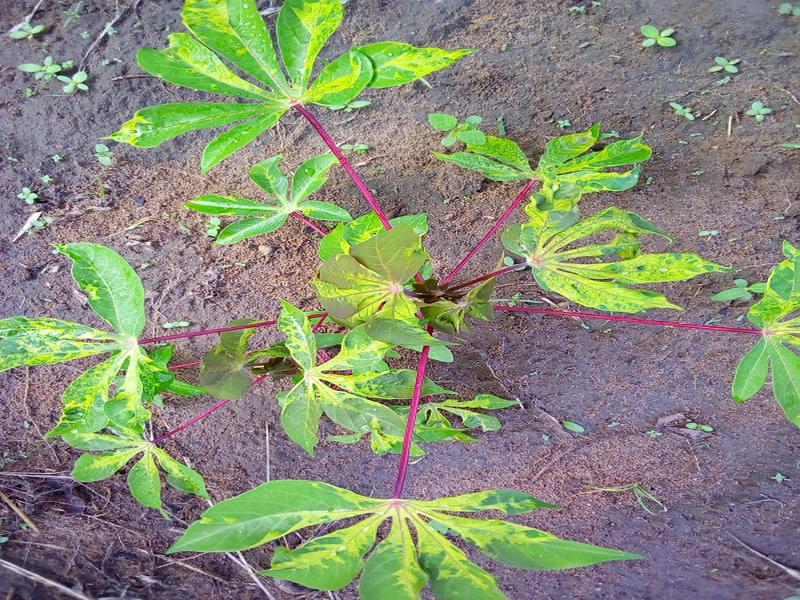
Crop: cassava
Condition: mosaic_disease